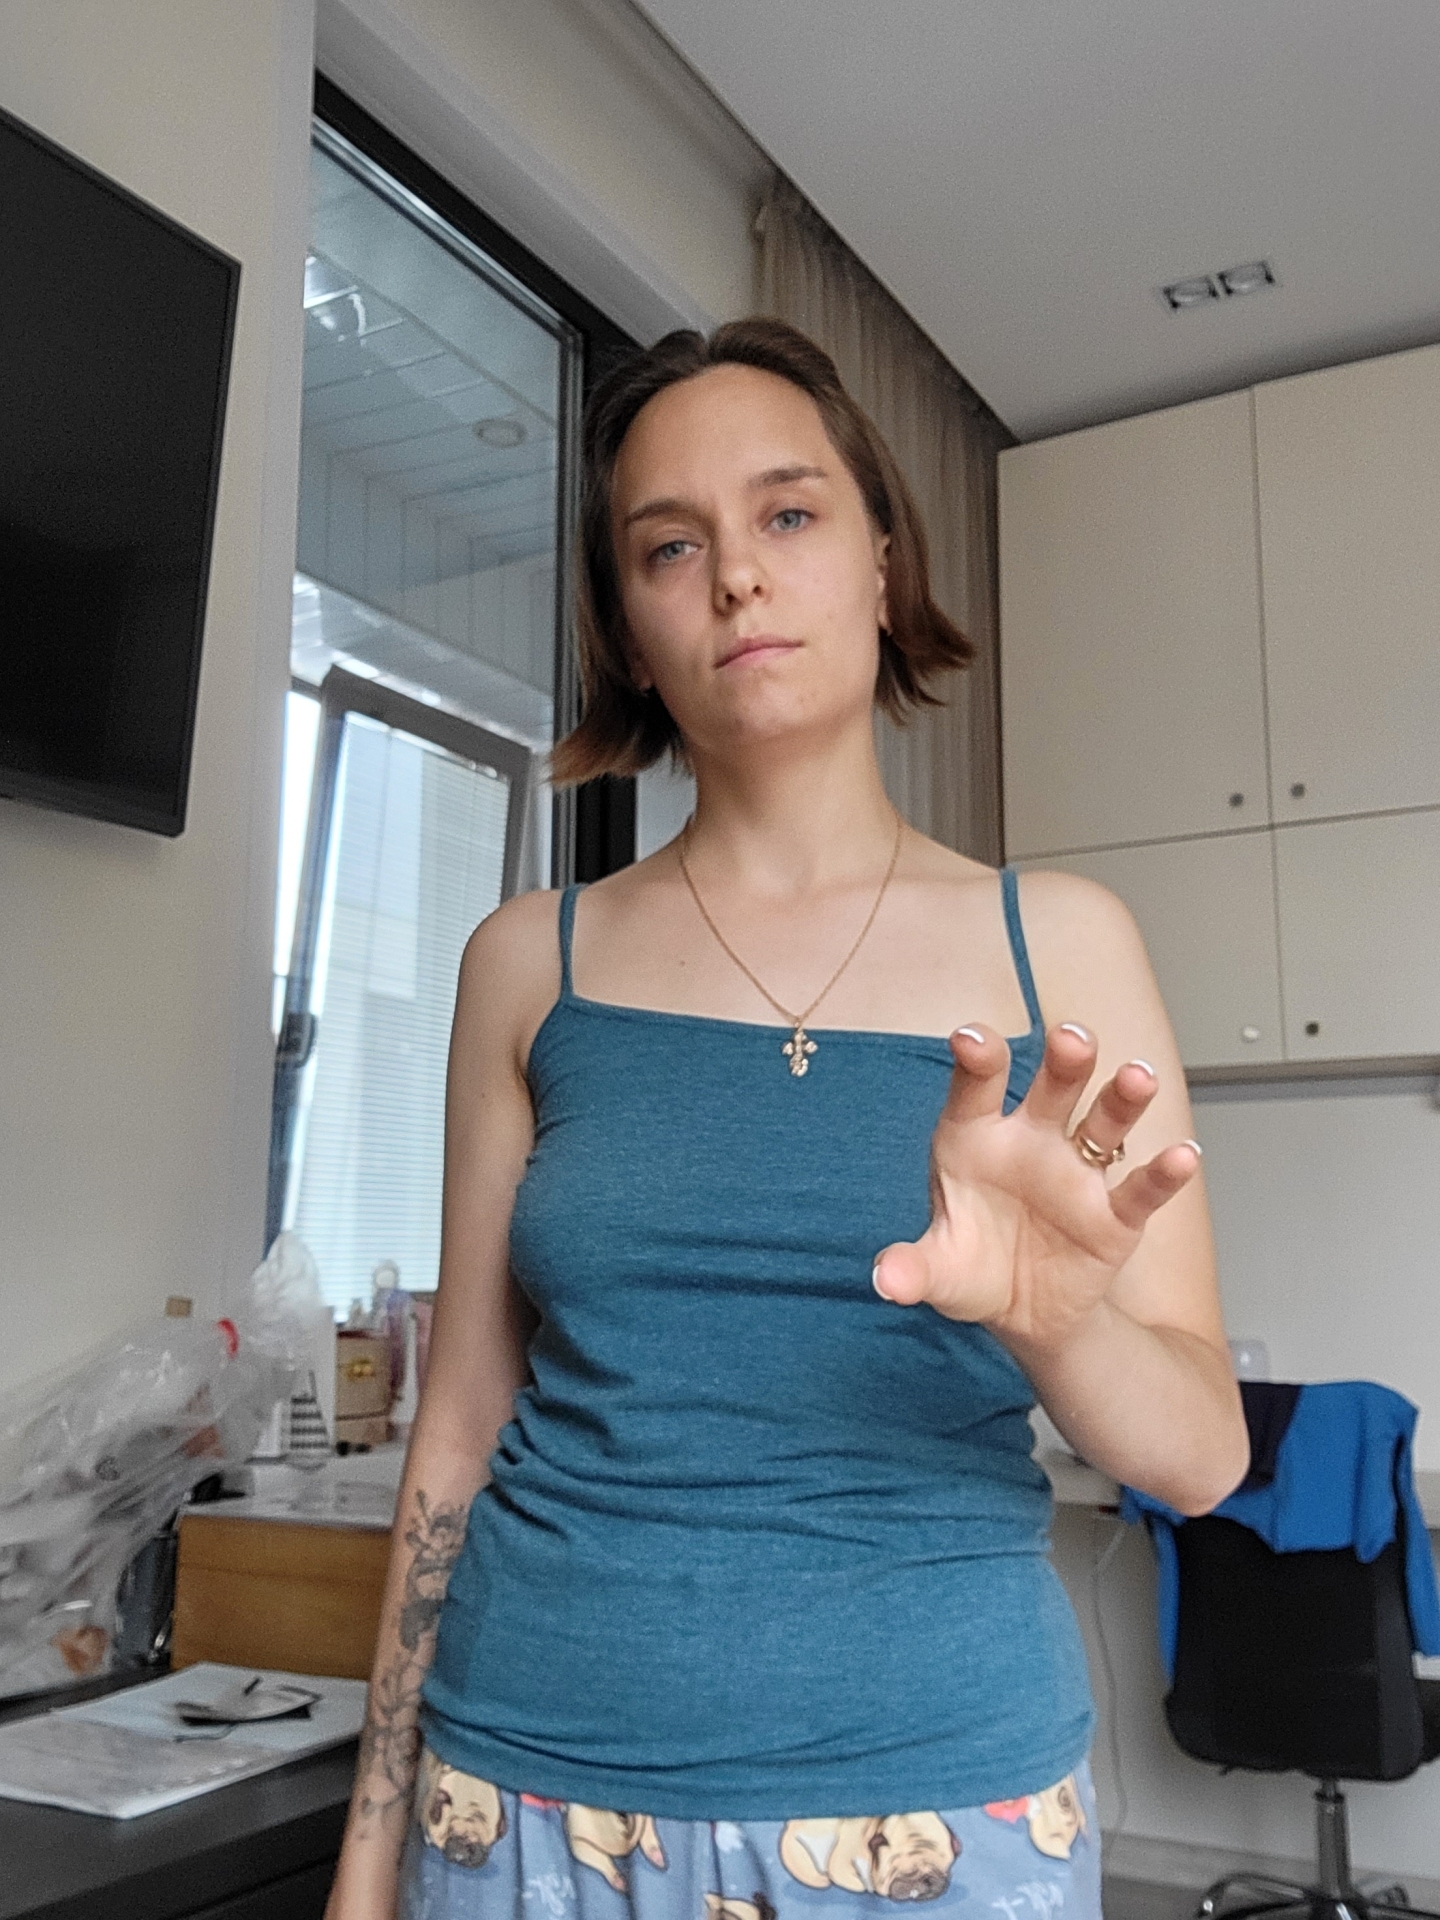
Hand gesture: grabbing